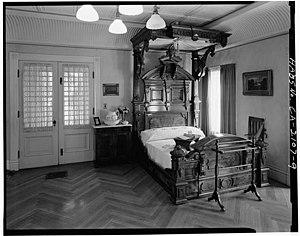
La Mystérieuse Maison Winchester est une demeure située en Californie à San José, près de Santa Clara, célèbre dans le folklore américain pour sa réputation de maison hantée.